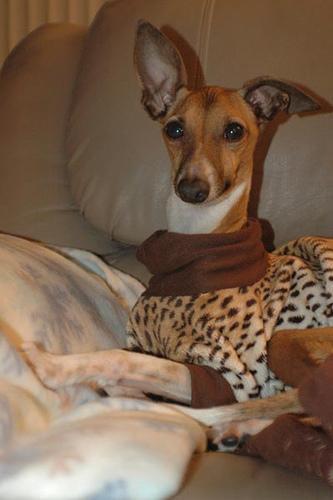
Italian_greyhound